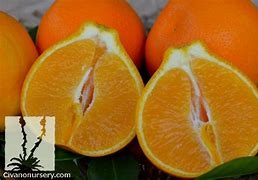
Label: mandarine